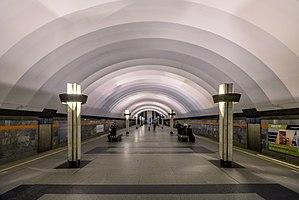
Ladojskaïa est une station de la ligne 4 du Métro de Saint-Pétersbourg, en Russie.